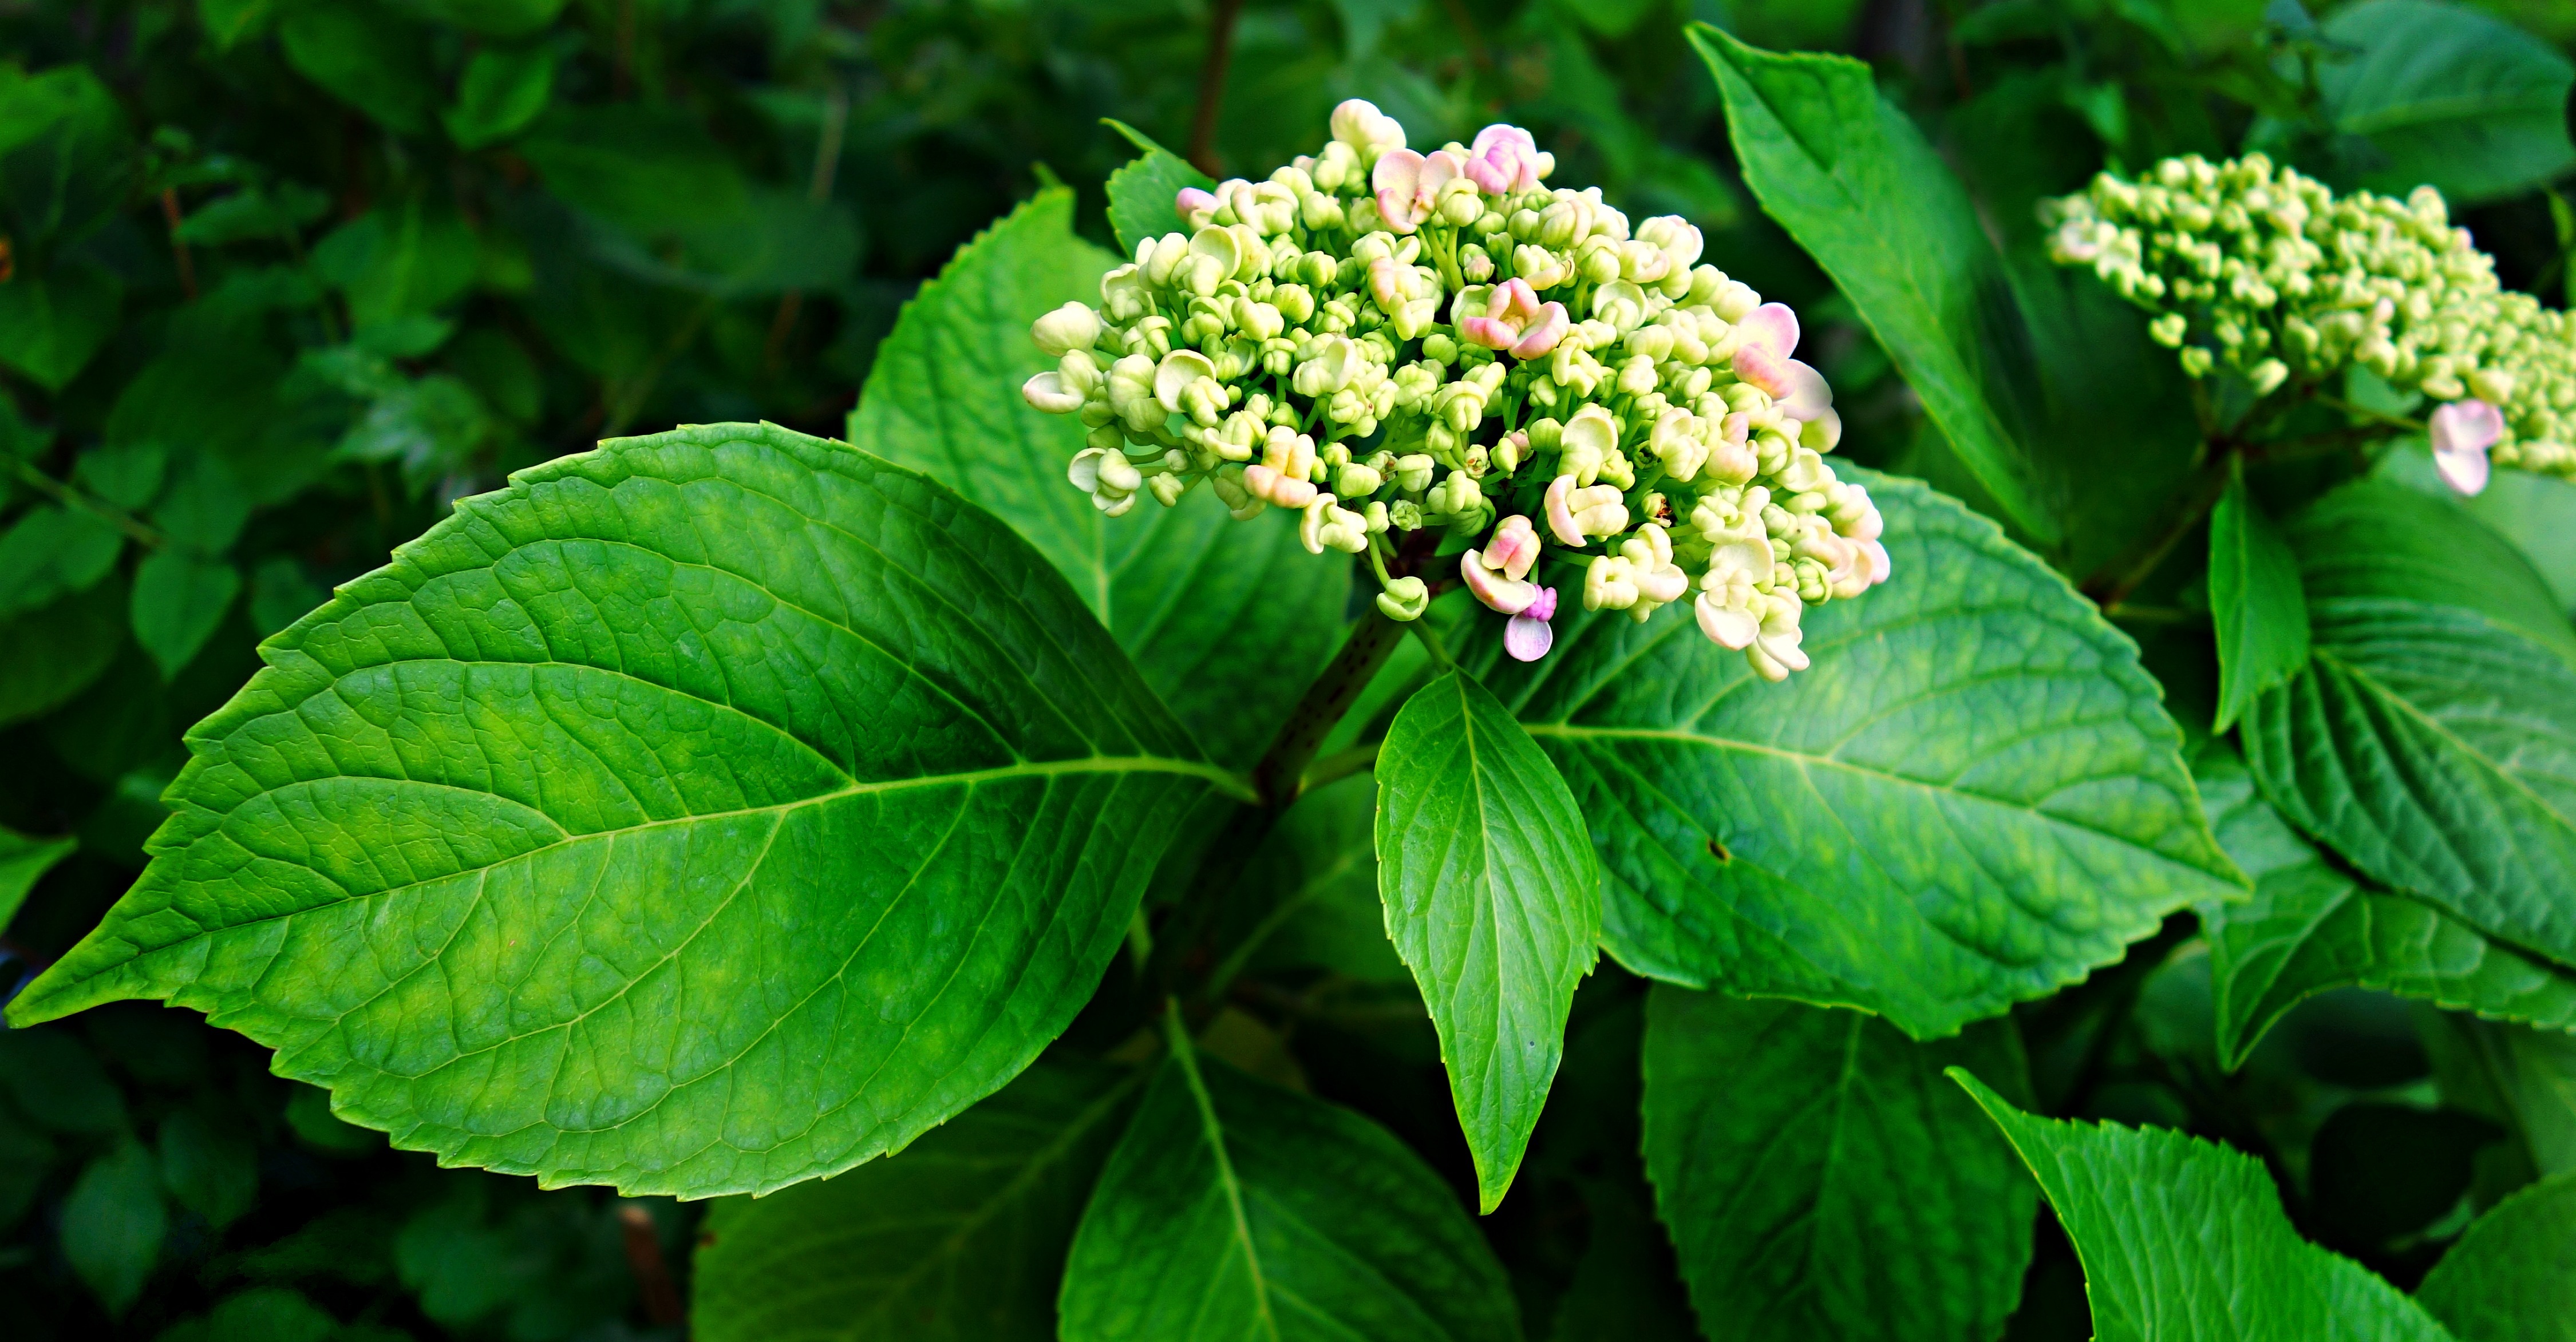
plant, leaf, flower, bloom, summer, green, botany, flora, hydrangea, shrub, viburnum, hortensia, flowering plant, hydrangeaceae, cornales, annual plant, land plant, moschatel family